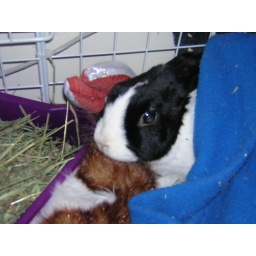
Emi's nestled in her blankie, with her salmon steak pillow from bunnyhop.